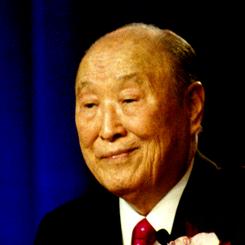
Age: 89